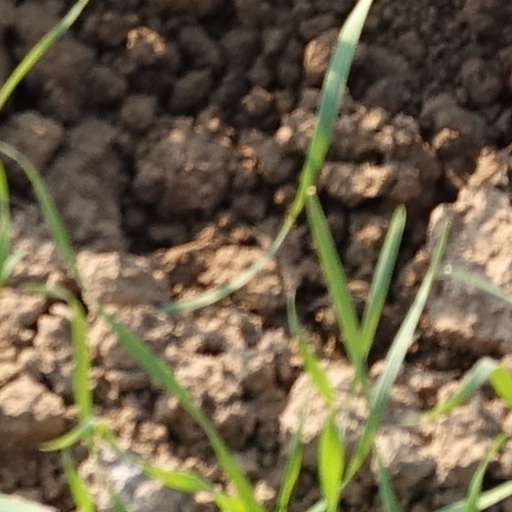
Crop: wheat